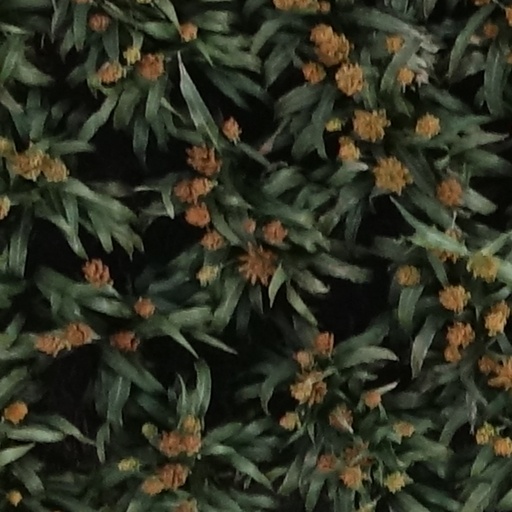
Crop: sorghum